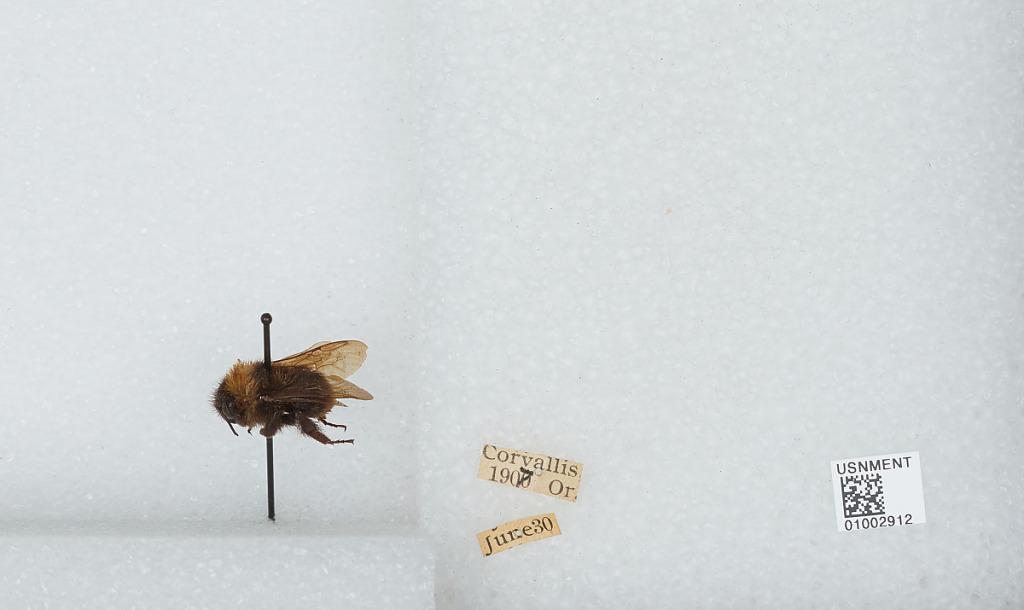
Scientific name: Bombus (Fervidobombus) californicus Smith
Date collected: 1907-6-30
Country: United States
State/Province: Oregon
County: Benton
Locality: Corvallis
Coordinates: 44.5667, -123.283